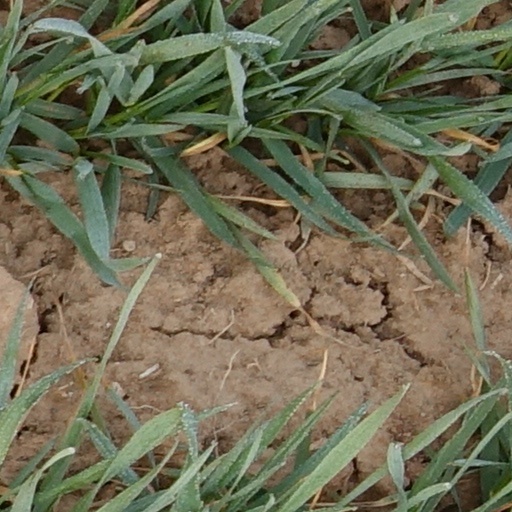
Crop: wheat